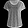
Label: T - shirt / top